Irish property bubble

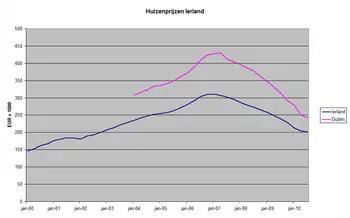
Houses prices in Ireland (2000–2010)

The Irish property bubble was the speculative excess element of a long-term price increase of real estate in the Republic of Ireland from the early 2000s to 2007, a period known as the later part of the Celtic Tiger. In 2006, the prices peaked at the top of the bubble, with a combination of increased speculative construction (financed almost entirely by senior debt) and rapidly rising prices; in 2007 the prices first stabilised and then started to fall until 2010 following the shock effect of the Great Recession. By the second quarter of 2010, house prices in Ireland had fallen by 35% compared with the second quarter of 2007, and the number of housing loans approved fell by 73%.